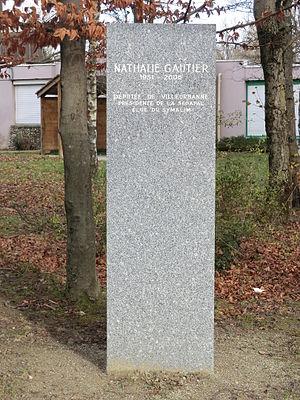
Stèle rendant hommage à Nathalie Gautier, à proximité du centre Nathalie-Gautier dans le Grand Parc de Miribel-Jonage. Est inscrit
Nathalie Gautier, née le 23 septembre 1951 à La Tronche et morte le 1ᵉʳ septembre 2006 à Chamonix, est une femme politique française.